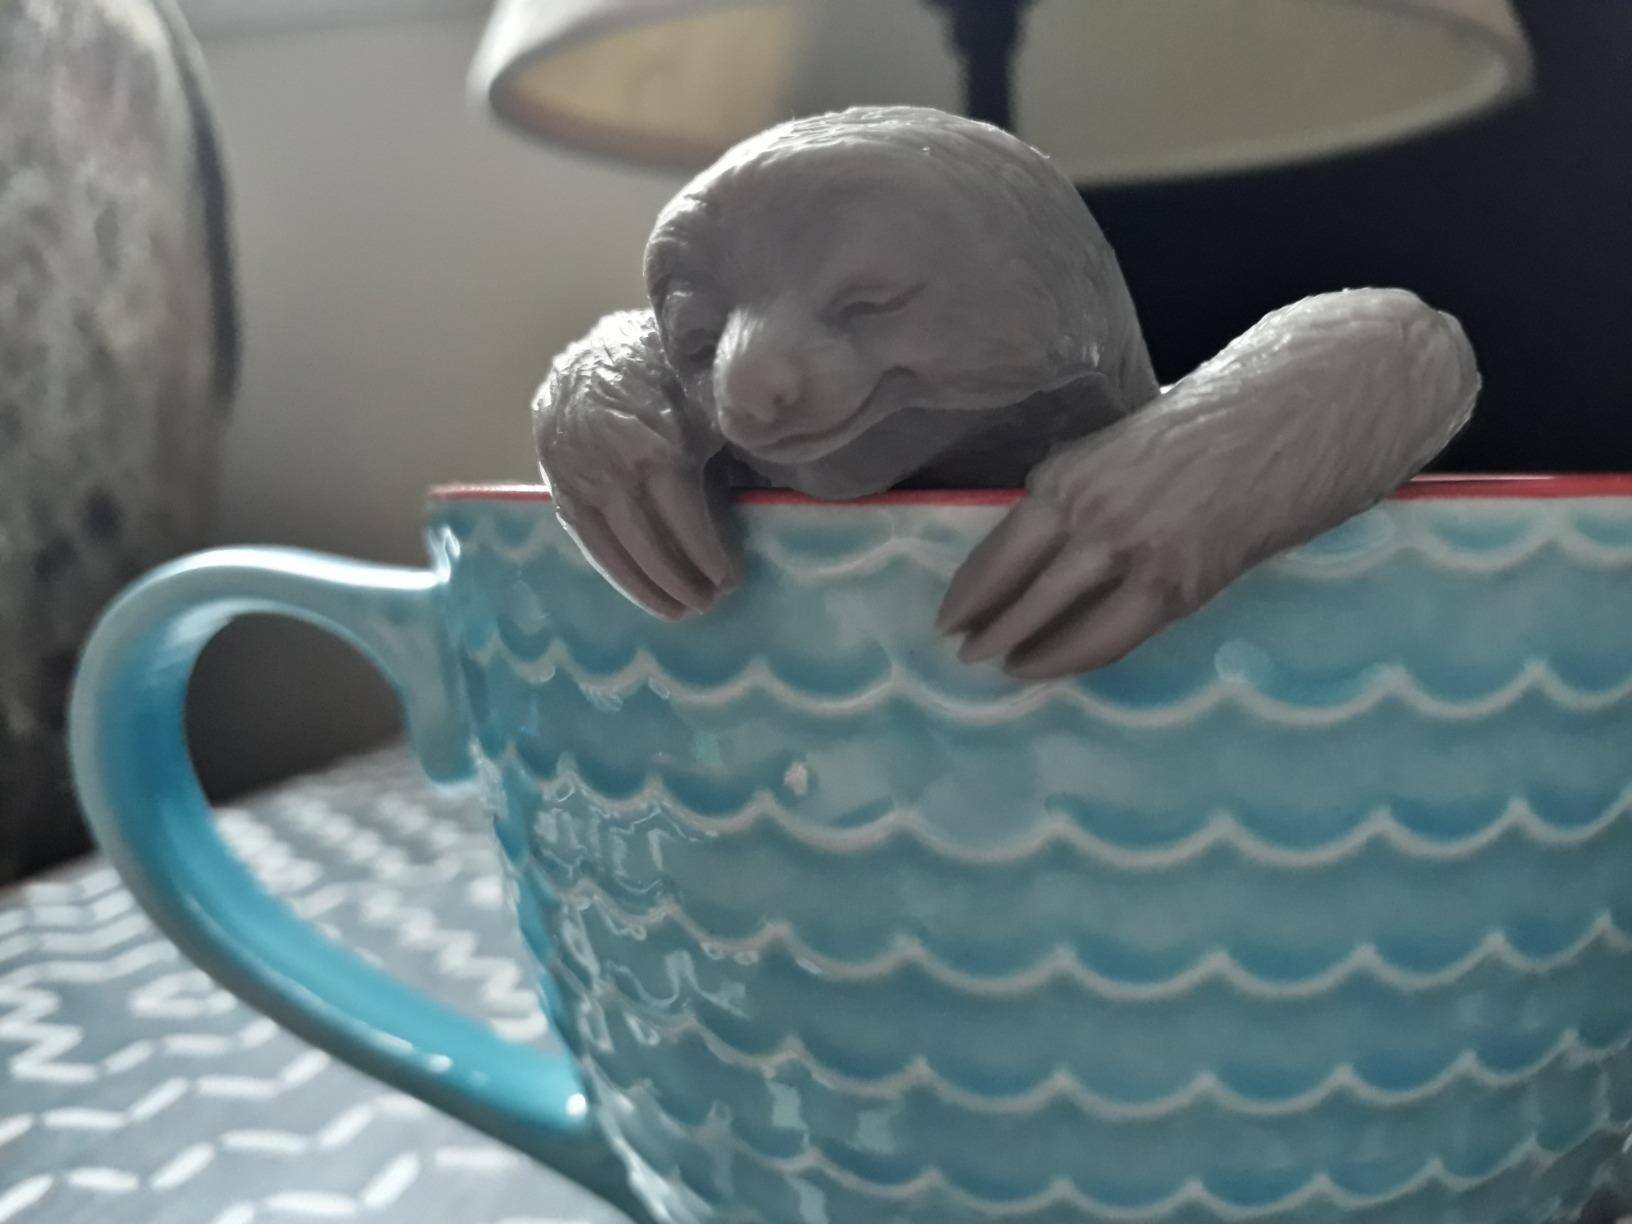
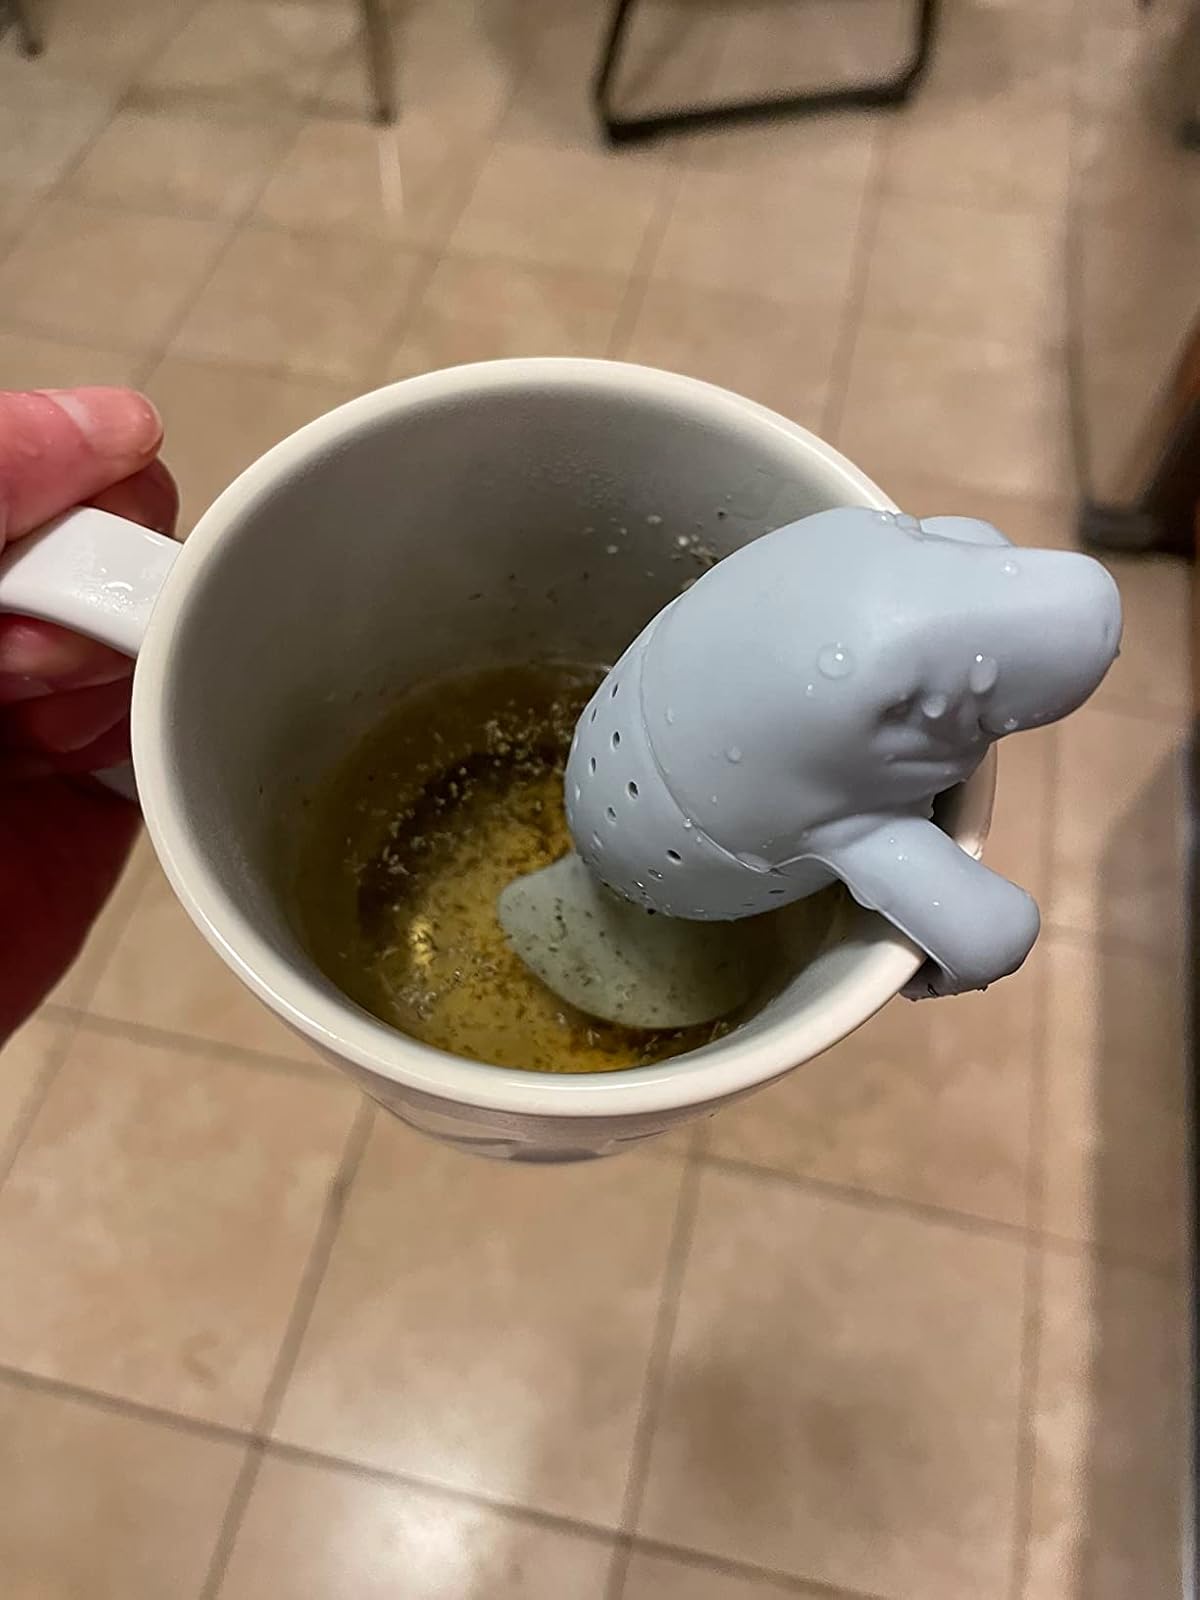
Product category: items_tea
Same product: no